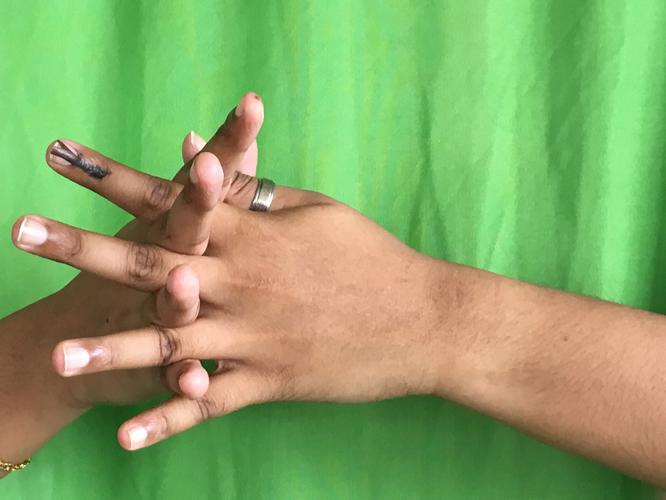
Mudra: Karkatta
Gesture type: double_hand